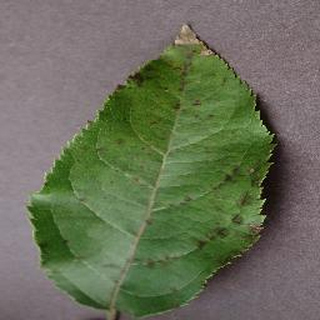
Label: apple_apple_scab